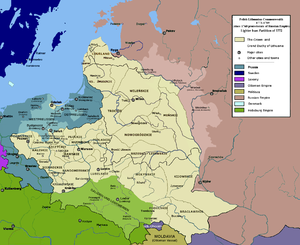
Le terme partages de la Pologne désigne les annexions successives du territoire de la Pologne-Lituanie au XVIIIᵉ siècle par l'Empire de Russie, le Royaume de Prusse et l'Empire d'Autriche.
Le traité d'alliance et d'amitié entre la Pologne-Lituanie et la Prusse est une alliance de défense mutuelle signée le 29 mars 1790 à Varsovie entre des représentants de la République des Deux Nations et le royaume de Prusse, dans la brève période où la Prusse cherchait un allié contre l'Autriche ou la Russie, et où la république de Pologne-Lituanie cherchait à se préserver d'une intervention de la Prusse alors qu'elle tentait d'effectuer des réformes gouvernementales significatives.